Affinity Living Circle Square

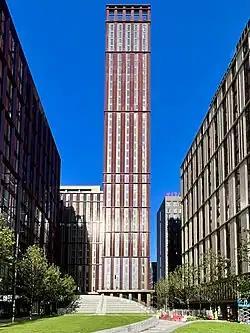

Affinity Living Circle Square is a tall, 36-storey residential skyscraper in Manchester, England. The building is part of the Circle Square development area of the city centre on Oxford Road, consisting of commercial buildings, student residential, private rented residential, retail and leisure space.